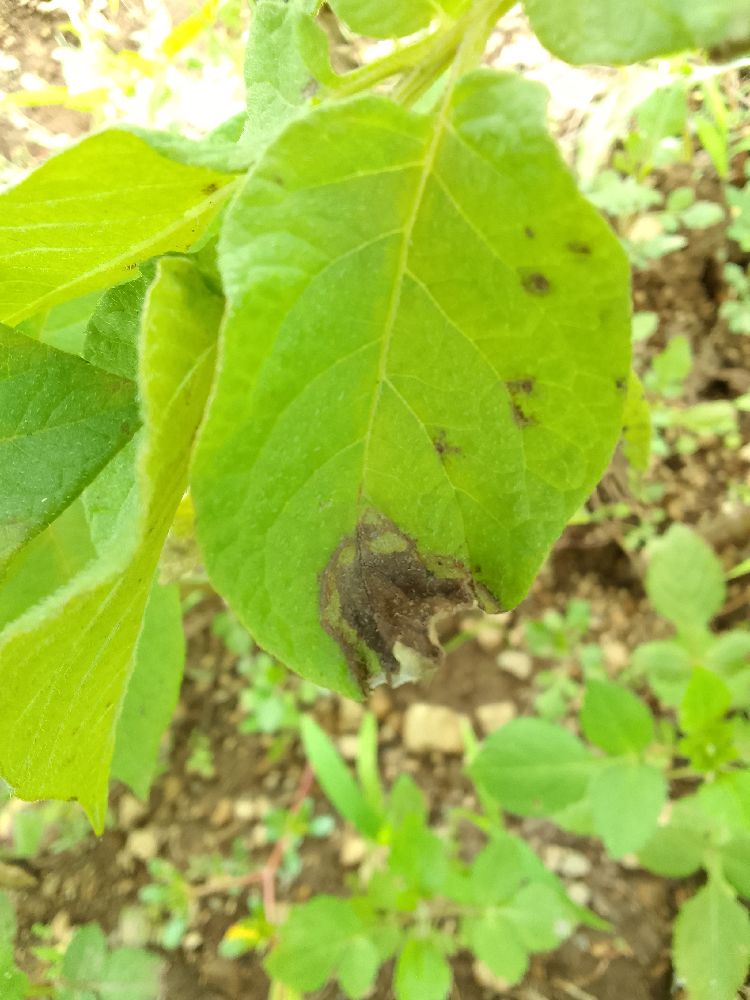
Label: Late blight